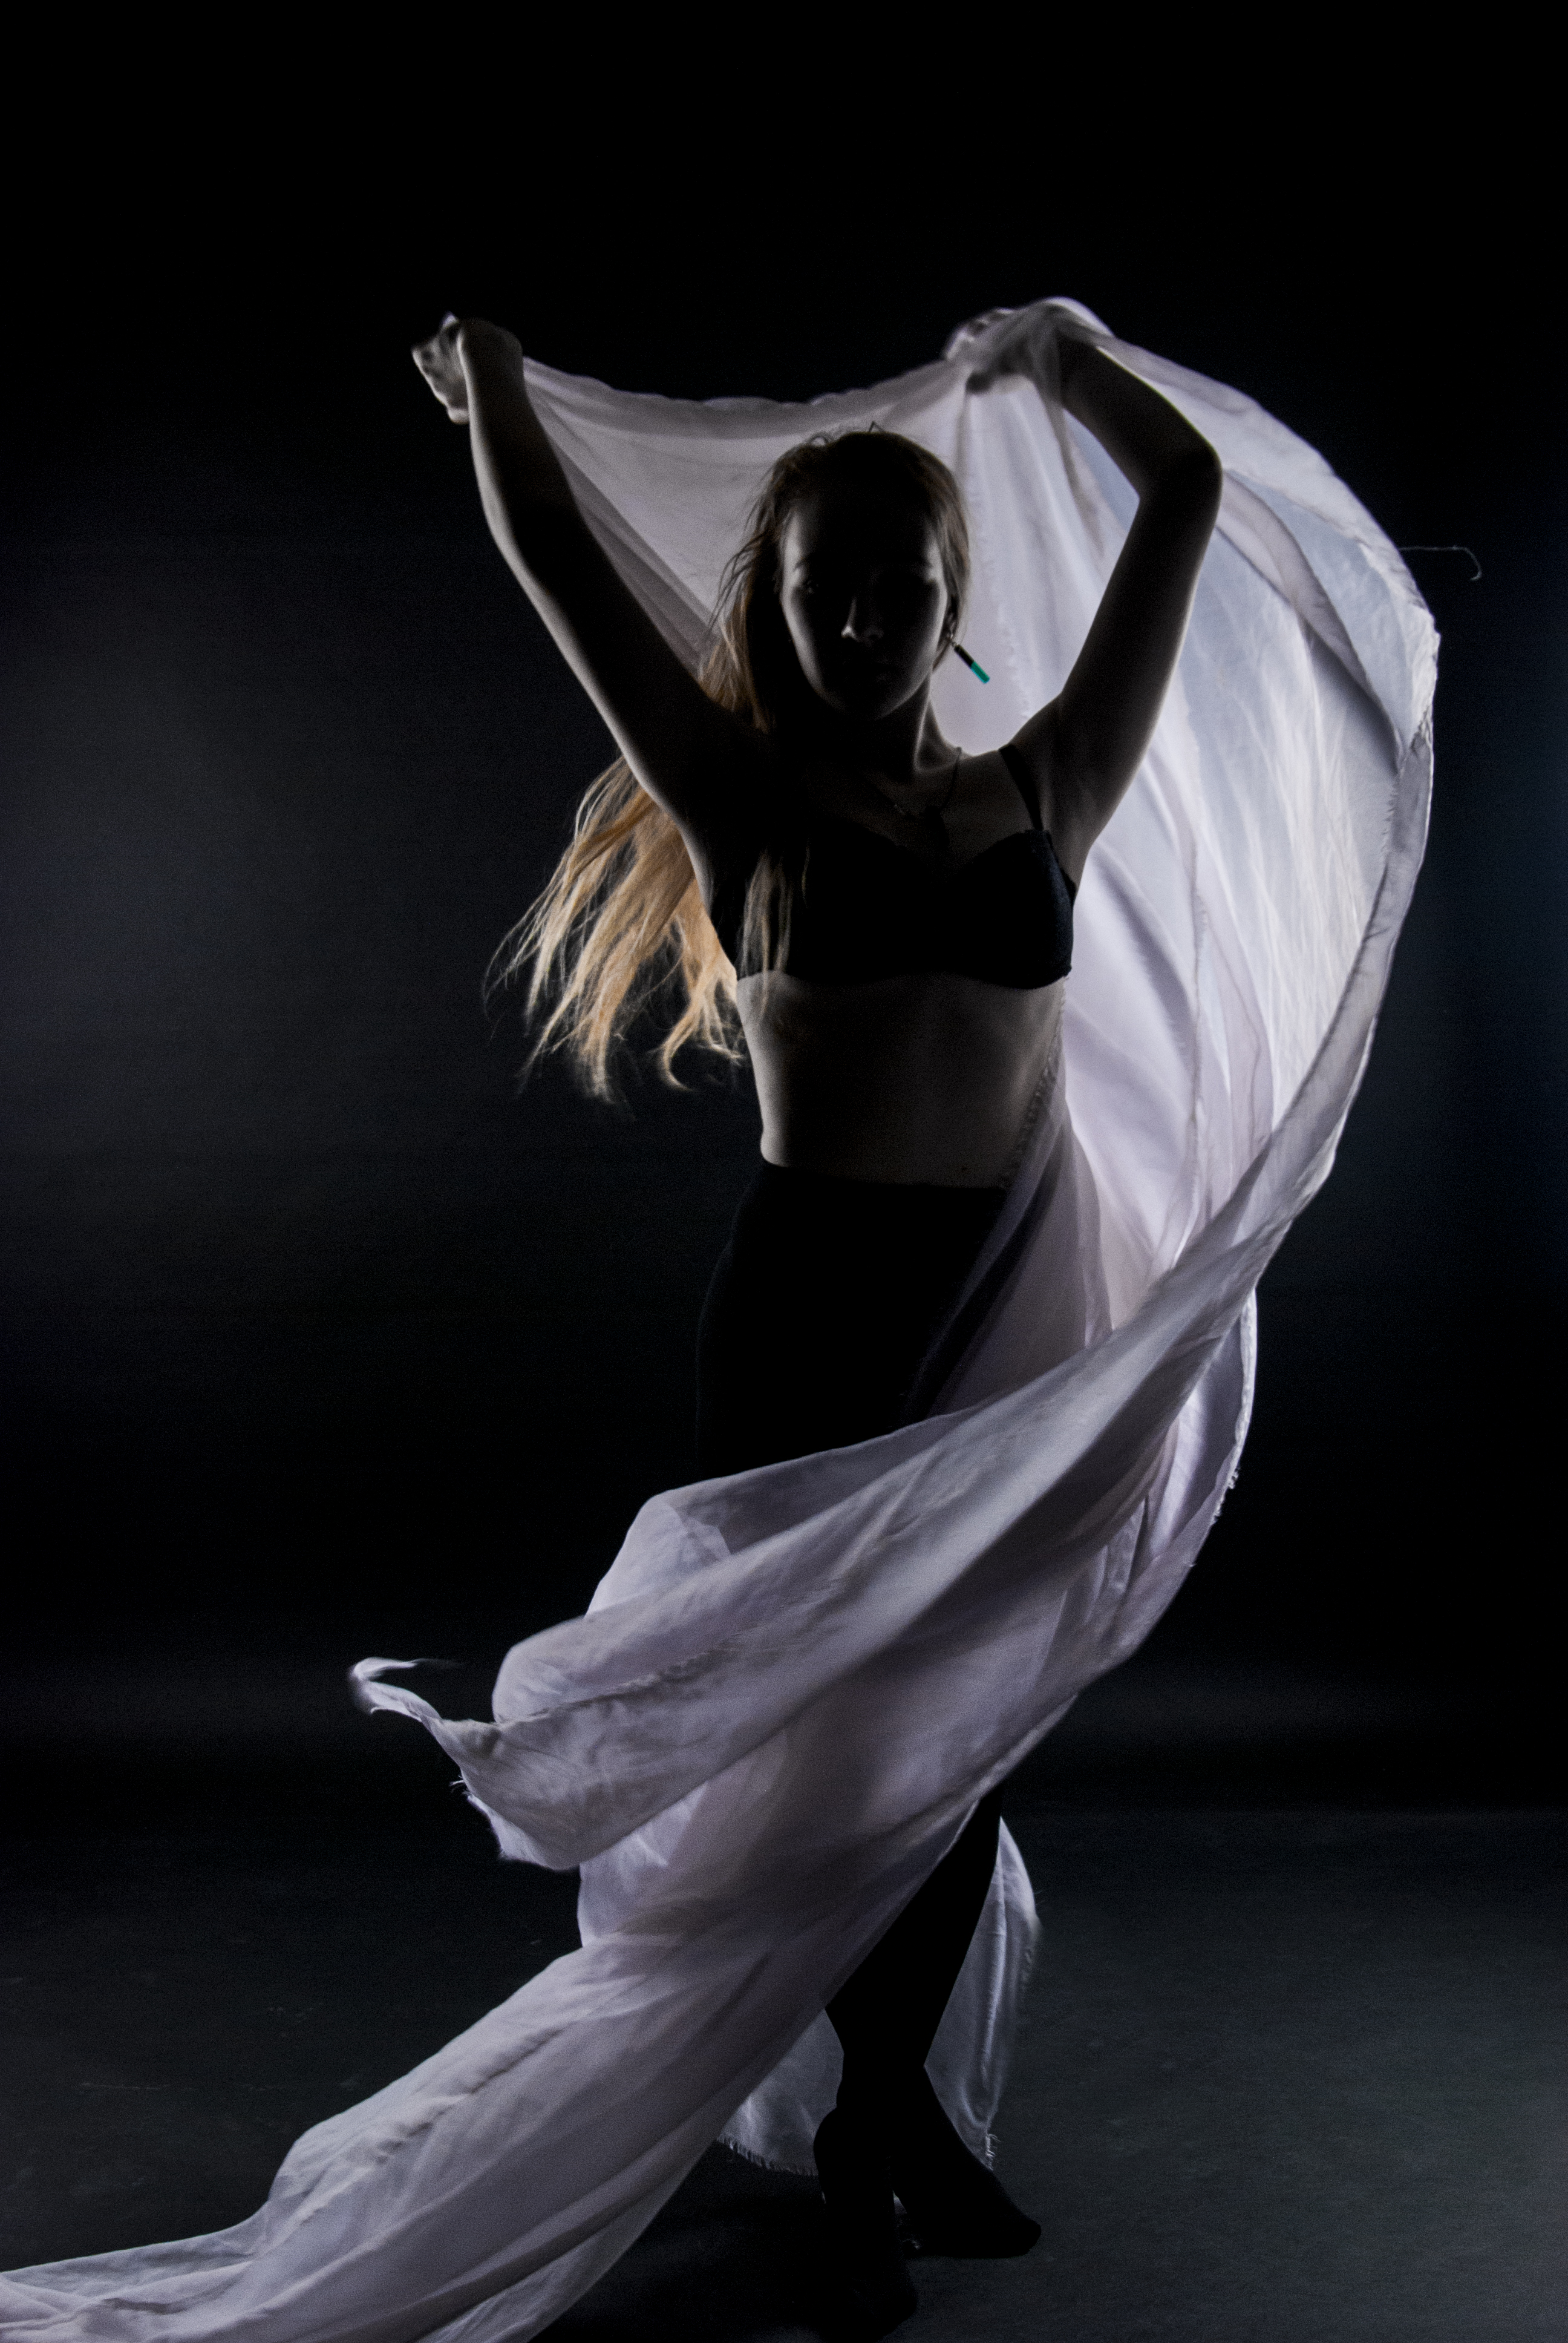
girl, art, beautiful, hot, russian, black, dancer, performing arts, darkness, modern dance, black and white, concert dance, joint, choreographer, dance, stock photography